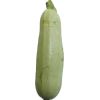
Label: Zucchini 1